Firefox early version history

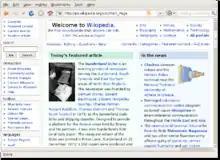
Mozilla Firefox 3.0 on Ubuntu

Firefox 3 was released on June 17, 2008, by the Mozilla Corporation. Firefox 3 uses version 1.9 of the Mozilla Gecko layout engine for displaying web pages. This version fixes many bugs, improves standard compliance, and implements new web APIs. Other new features include a redesigned download manager, a new "Places" system for storing bookmarks and history, and separate themes for different operating systems.